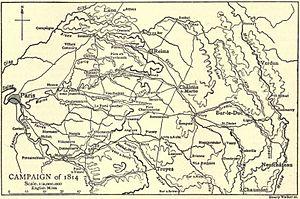
La bataille de Laubressel a eu lieu le 3 mars 1814 et a vu la principale armée coalisée du maréchal Charles Philippe, prince de Schwarzenberg monter une attaque convergente à trois volets sur l'armée plus faible du maréchal Etienne MacDonald. Les forces françaises dirigées par le maréchal Nicolas Oudinot ont subi le poids des combats, au cours desquels les coalisés ont tenté de tourner leur flanc gauche. Les Français ont abandonné Troyes et se sont retirés vers l'ouest à la suite de l'action. Le village de Laubressel est situé à 10 kilomètres à l'est de Troyes.